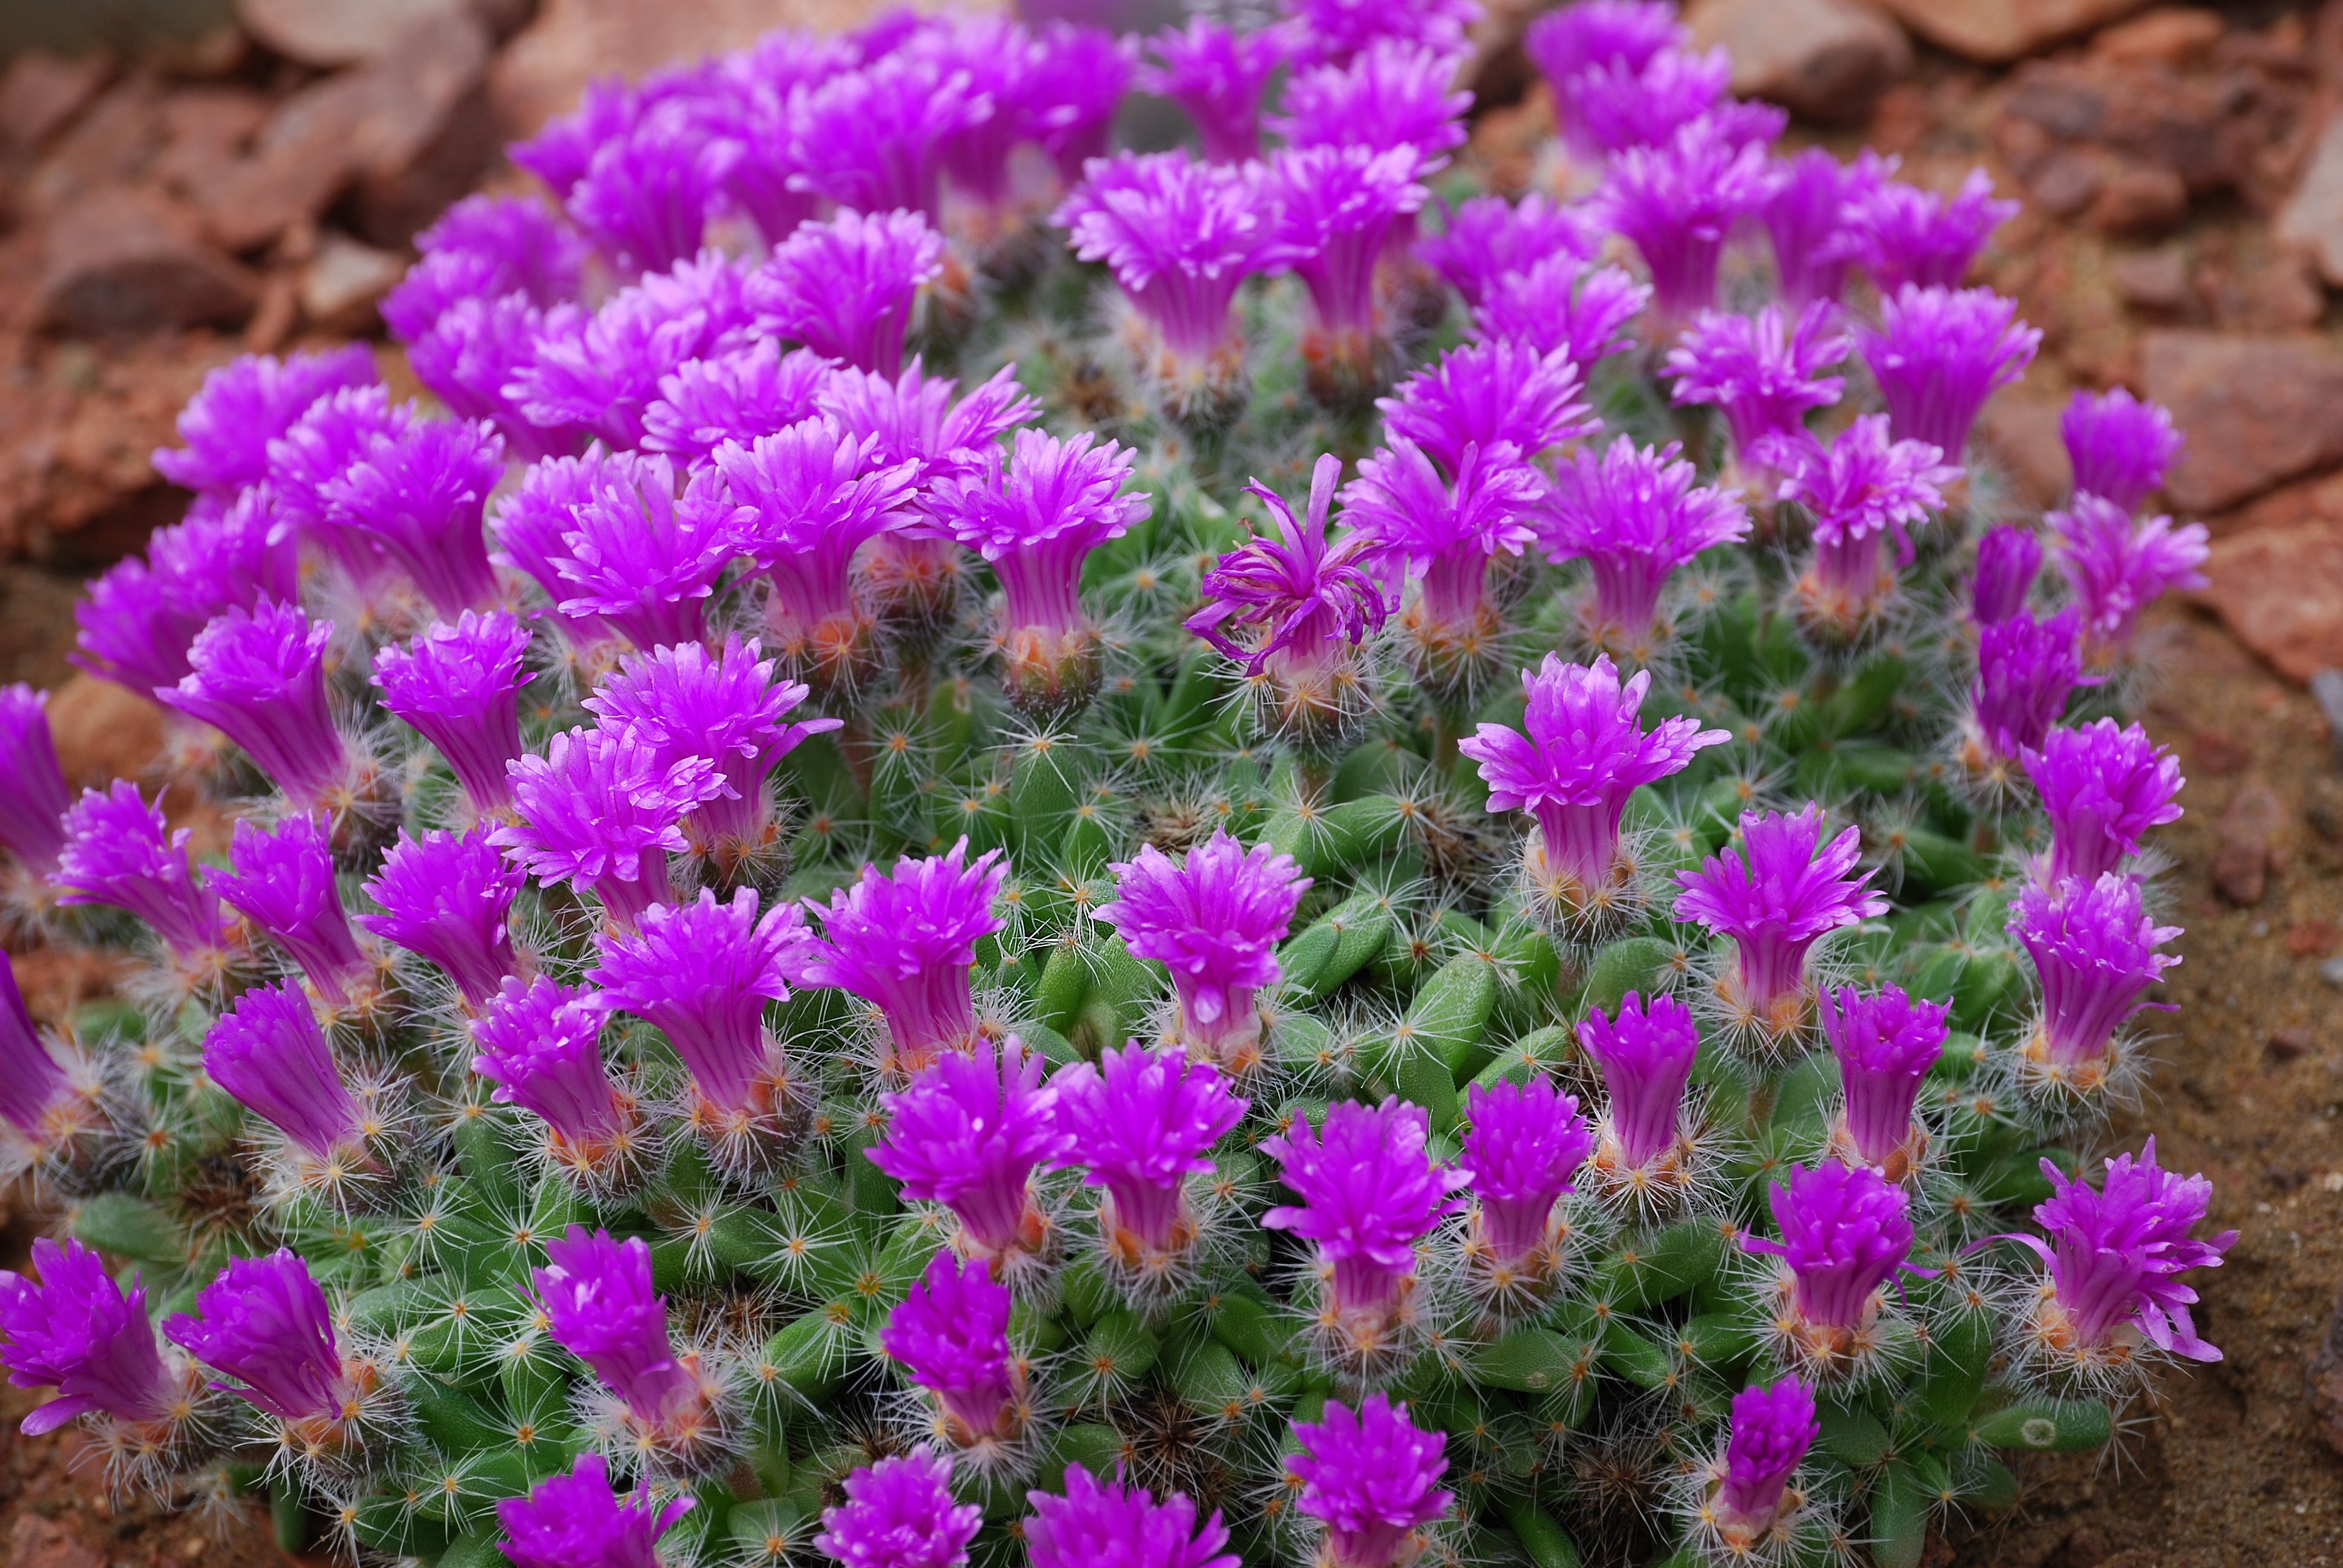
spiky, cactus, plant, flower, herb, flora, wildflower, cactaceae, shrub, aster, thorns, dianthus, flowering plant, desert flower, annual plant, land plant, english lavender, breckland thyme, ice plant family, french lavender